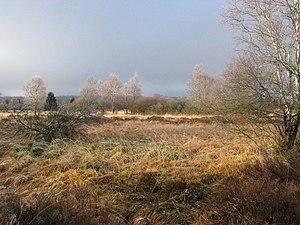
La réserve naturelle domaniale des Hautes-Fagnes a été créée par la Belgique en 1957 ; élargie à plusieurs reprises depuis lors, elle est définie par l'Arrêté du Gouvernement wallon du 31 mai 2000 portant création des réserves naturelles domaniales des Hautes-Fagnes.
L’appellatif toponymique Faing est très fréquent en Lorraine dans le Massif vosgien pour désigner un terrain fangeux, marécageux, le plus souvent tourbeux. Contrairement à de multiples autres toponymes vosgiens, le terme Faing, sous cette forme et cette graphie, est uniquement caractéristique des Hautes-Vosges ; il y prend un sens particulier. Il n’est pas attesté dans les régions du massif ardennais et des montagnes jurassiennes ou encore franco-provençales avec lesquelles la Lorraine méridionale partage un fond toponymique commun.
Un Parc naturel de Wallonie est en Région wallonne une réserve naturelle présentant un paysage caractéristique visant à la protection de la nature et au développement rural. Un parc naturel wallon n'est donc pas une réserve naturelle au sens stricte; le partenariat mis en place assure la protection du patrimoine naturel et paysager, ainsi que le développement rural. Les parcs naturels wallons sont plutôt basé sur le modèle français de parcs naturels régionaux, et sont donc plutôt à rapprocher des Regionaal Landschappen flamands ou des Nationaal Landschappen néerlandais.
La Belgique [bɛlʒik], en forme longue le royaume de Belgique, est un pays d’Europe de l'Ouest, bordé par la France, les Pays-Bas, l’Allemagne, le Luxembourg et la mer du Nord. Politiquement, il s'agit d’une monarchie constitutionnelle fédérale à régime parlementaire. Elle est l’un des six pays fondateurs de l’Union européenne et accueille, dans sa capitale Bruxelles, le Conseil de l'Union européenne, la Commission européenne, les Commissions parlementaires et six sessions plénières additionnelles du Parlement européen, ainsi que d’autres organisations internationales comme l’OTAN. Le pays accueille également, à Mons, le Grand Quartier général des puissances alliées en Europe. La Belgique couvre une superficie de 30 688 km² avec une population de 11 476 279 habitants au 1ᵉʳ janvier 2020, soit une densité de 373,97 habitants/km².
Les Hautes Fagnes forment une région qui s'étend, en Belgique dans la Région wallonne et, en Allemagne, dans la Rhénanie-Palatinat et la Rhénanie-du-Nord-Westphalie. En néerlandais, Hoge Venen, en allemand, Hohes Venn.